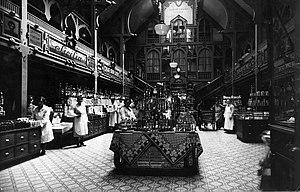
Le premier magasin du groupe Casino à Saint-Etienne, en 1898
Le groupe Casino ou Casino Guichard-Perrachon est un groupe français du secteur de la grande distribution. Il est fondé le 2 août 1898 par Geoffroy Guichard sous la raison sociale Guichard-Perrachon & Cie.